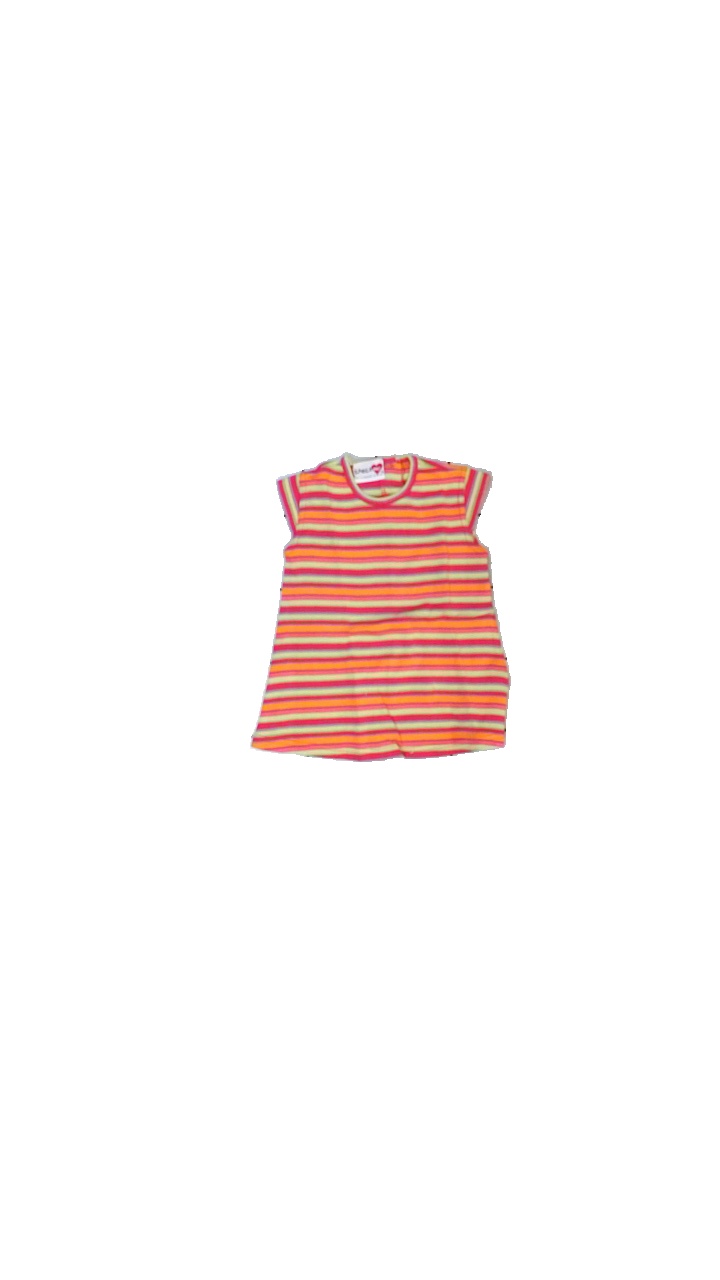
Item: Dress (Children)
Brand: Lindex
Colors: Orange, Red, Green, Multicolor
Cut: Regular, C-collar
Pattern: Striped
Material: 100% cotton
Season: All
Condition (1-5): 3
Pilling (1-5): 3
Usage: Reuse
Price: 50-100